The Death of Adolf Hitler

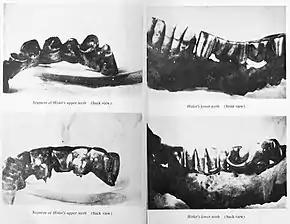
Four achromatic photographs: the left two are of a metal maxillar bridge, the right two of a jawbone fragment with dental work sundered around the alveolar process.

In 1963, author Cornelius Ryan interviewed General B. S. Telpuchovski, a Soviet historian who was purportedly present during the aftermath of the Battle of Berlin. Telpuchovski claimed that on 2 May 1945 (the day Goebbels body was reputedly discovered), a burnt body he thought belonged to Hitler was found wrapped in a blanket. By 1964, Marshal Vasily Chuikov similarly asserted that on 2 May, the Soviets found "a still-smoking rug" containing the "scorched body of Hitler". According to Telpuchovski, the individual had been killed by a (seemingly self-inflicted) gunshot through the mouth, with an exit wound through the back of the head, and several dental bridges were found "lying alongside the head" because "the force of the bullet had dislodged them from the mouth". In his 1966 book, "The Last Battle", Ryan describes this body as being Hitler's, saying it had been buried "under a thin layer of earth". Two other badly burnt Hitler candidates were allegedly produced, including an apparent body double with the remains of mended socks; Telpuchovski also cited an unburnt body. Ryan was also told that Braun's body was never found and "that it must have been consumed completely by fire, and that any normally identifiable portions must have been destroyed or scattered in the furious bombardment".